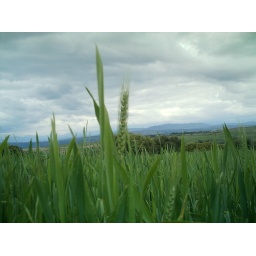
Moody shot of a field near my house